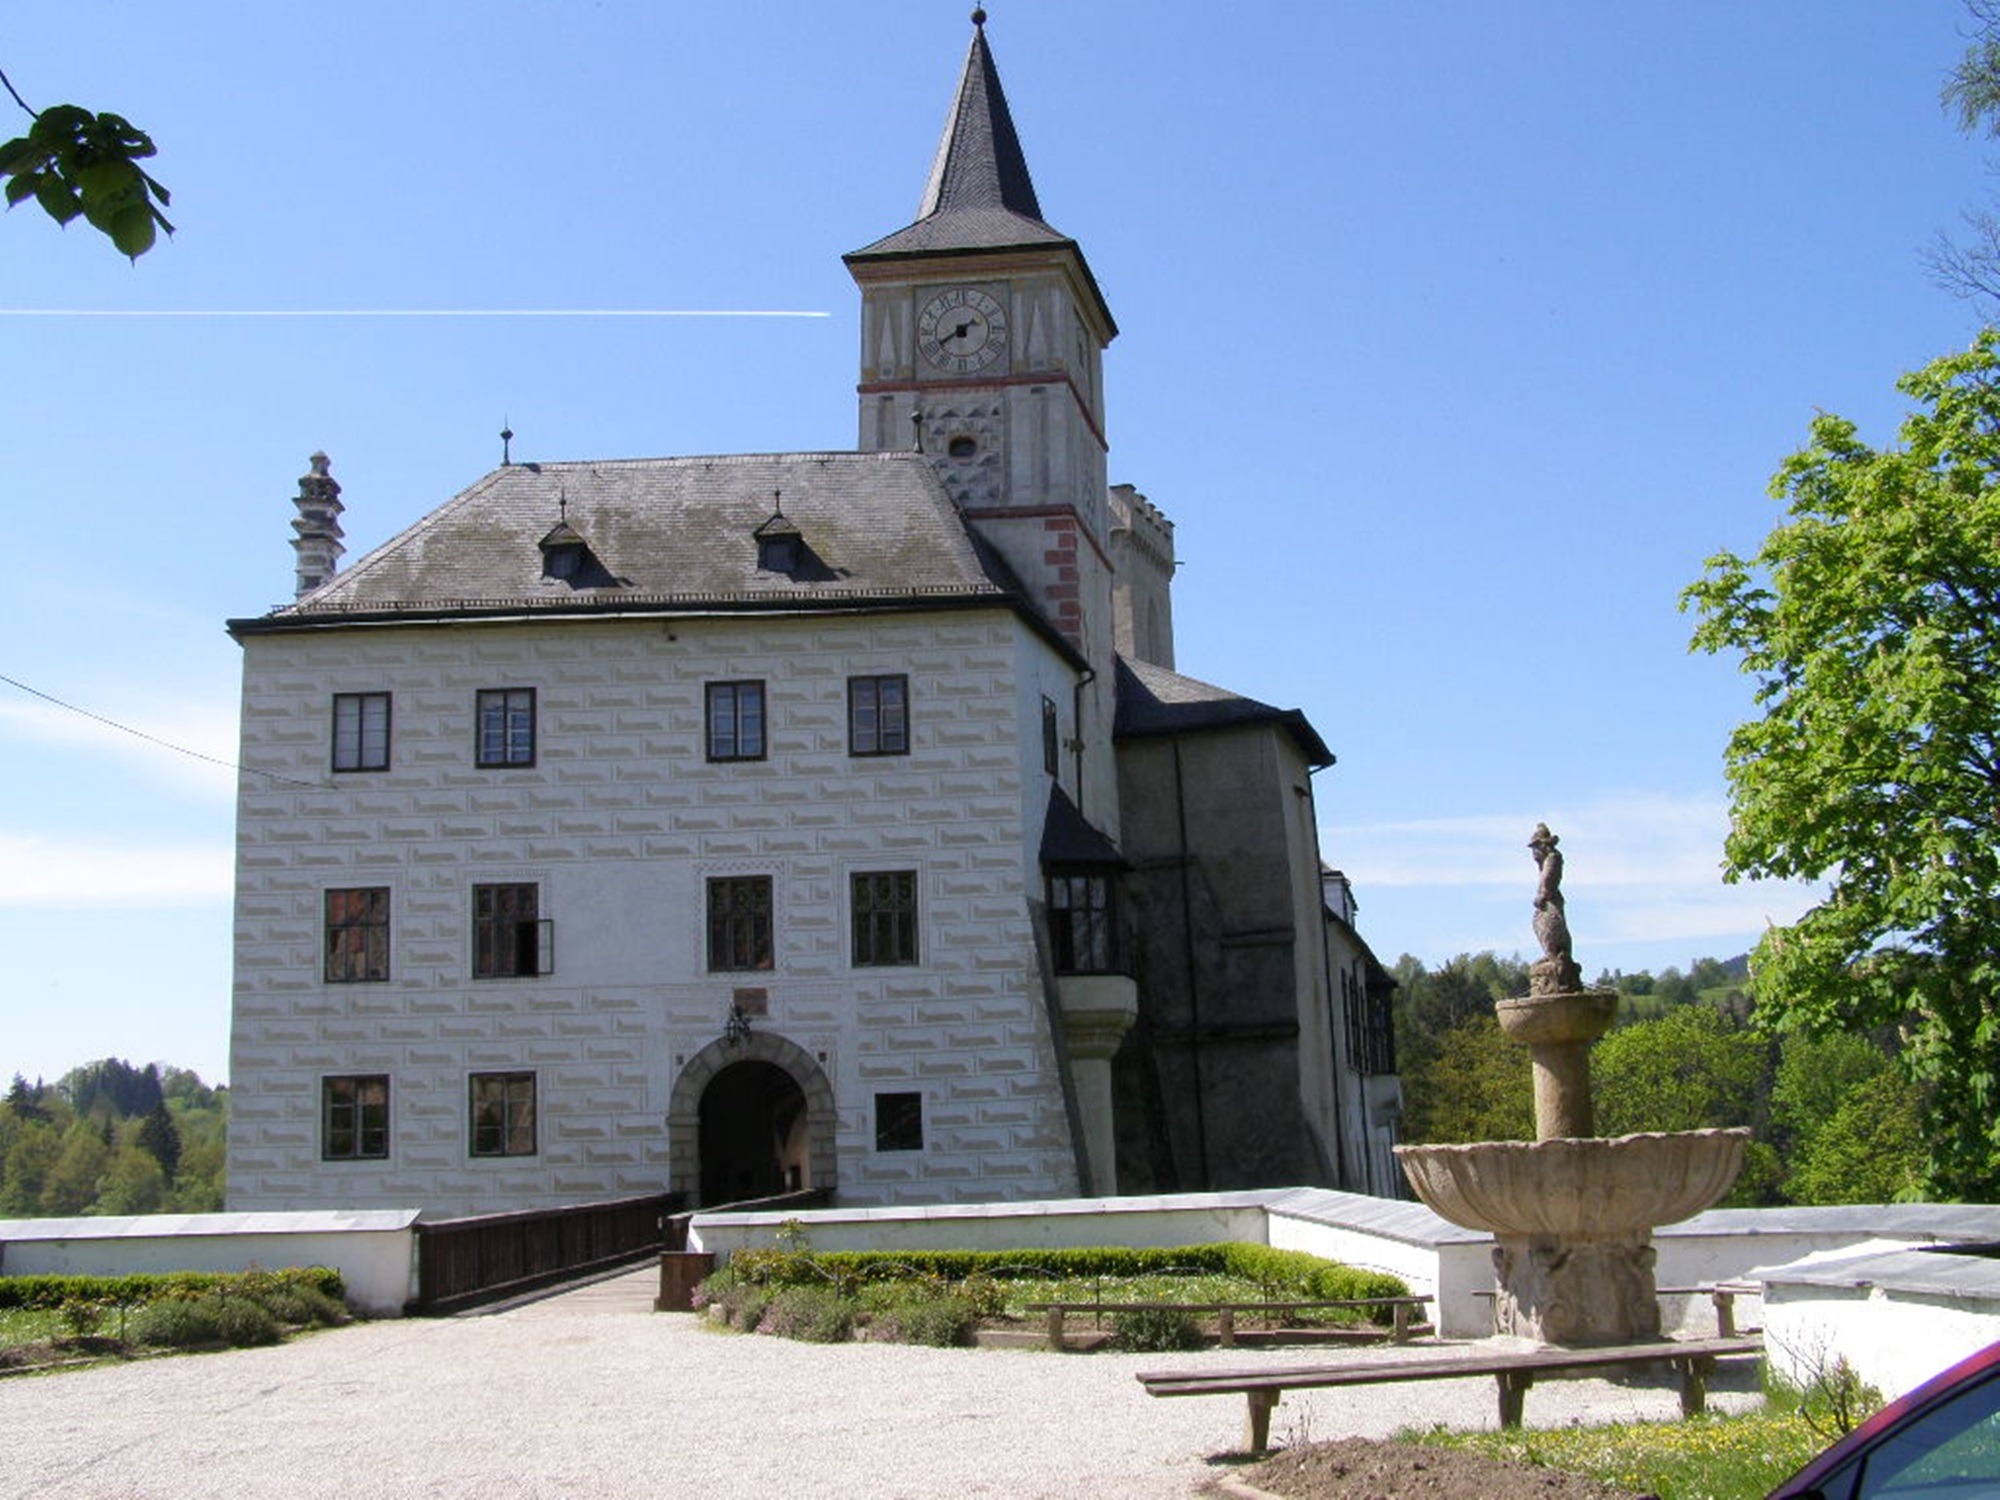
building, chateau, monument, tower, castle, church, chapel, place of worship, monastery, unesco, estate, rosenberg castle